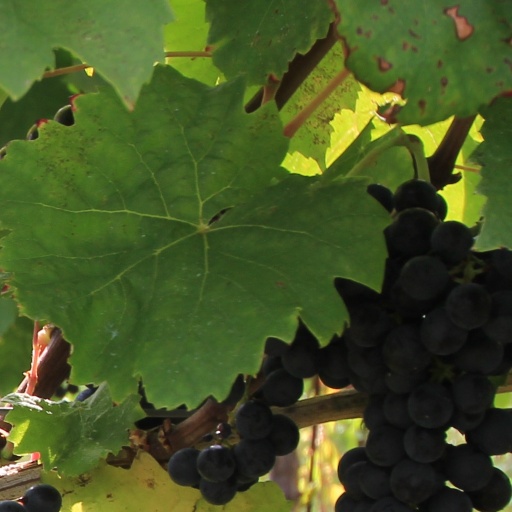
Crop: grape